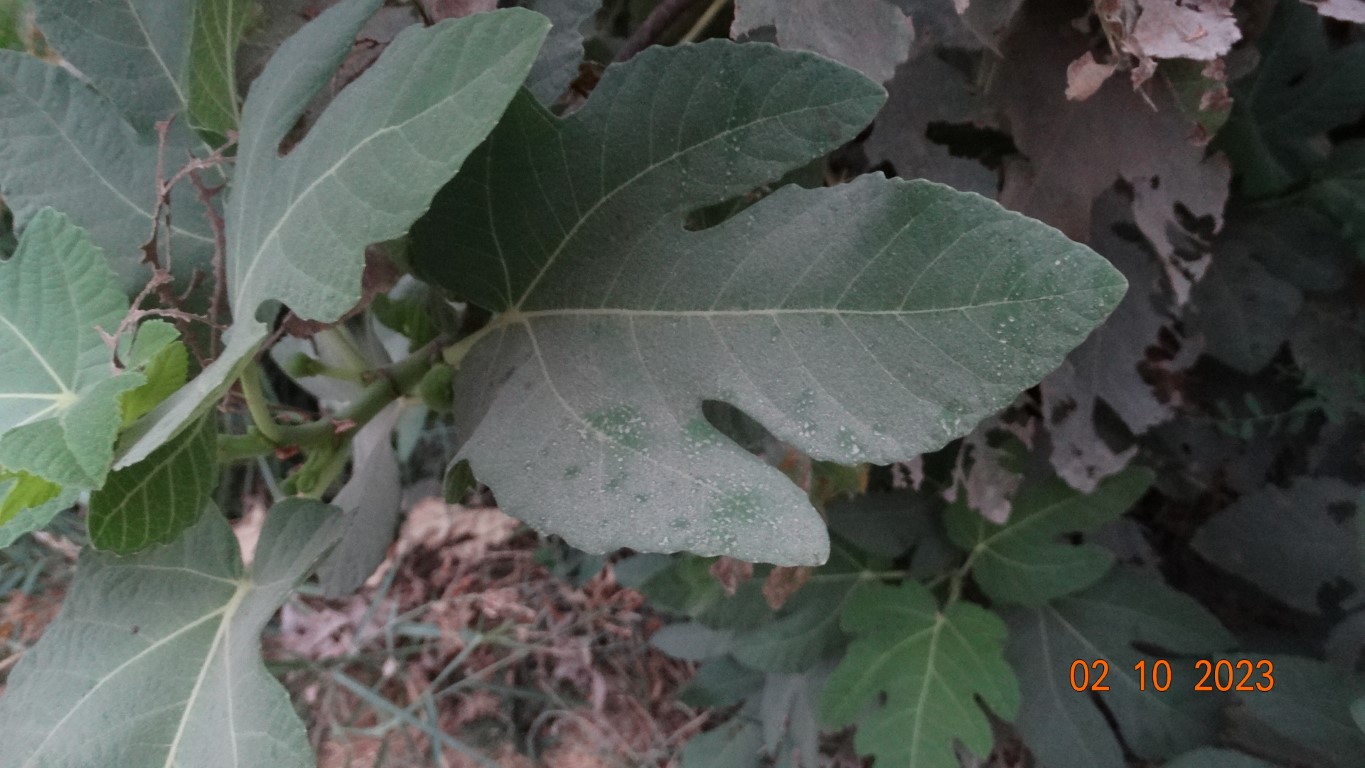
Label: healthy